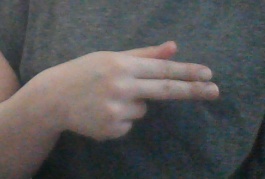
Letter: ghain